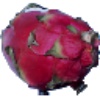
Label: red_pitahaya